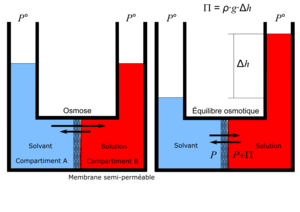
Osmose et pression hydraulique
En chimie physique la loi de l'osmométrie, encore appelée loi de van 't Hoff ou loi de la pression osmotique, est une loi relative au phénomène de l'osmose. Jacobus Henricus van 't Hoff l'énonça en 1886 et reçut en 1901 le premier prix Nobel de chimie « en reconnaissance des services extraordinaires qu’il a rendus par la découverte des lois de la dynamique chimique et de la pression osmotique dans les solutions ».
En chimie physique une propriété colligative d'une solution chimique correspond à la différence entre une propriété donnée d'un solvant pur liquide et la même propriété de ce solvant en présence d'un soluté. Le mot colligatif vient du mot latin colligatus qui signifie lié ensemble, une propriété colligative étant la conséquence de la dilution du solvant par le soluté.